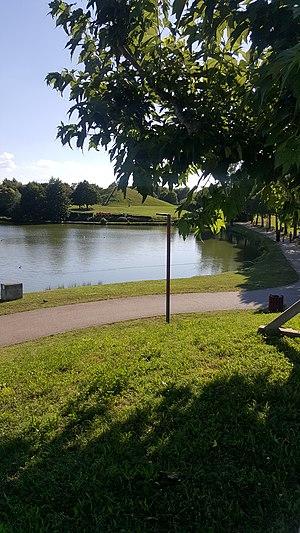
belle nature
Blagnac est une commune française située dans le sud-ouest de la France, dans le département de la Haute-Garonne, en région Occitanie. Historiquement Blanhac, la commune fait partie du pays traditionnel du Languedoc et de la région historique de l'Occitanie.